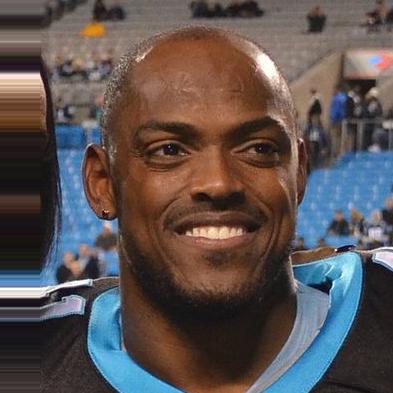
Age: 24